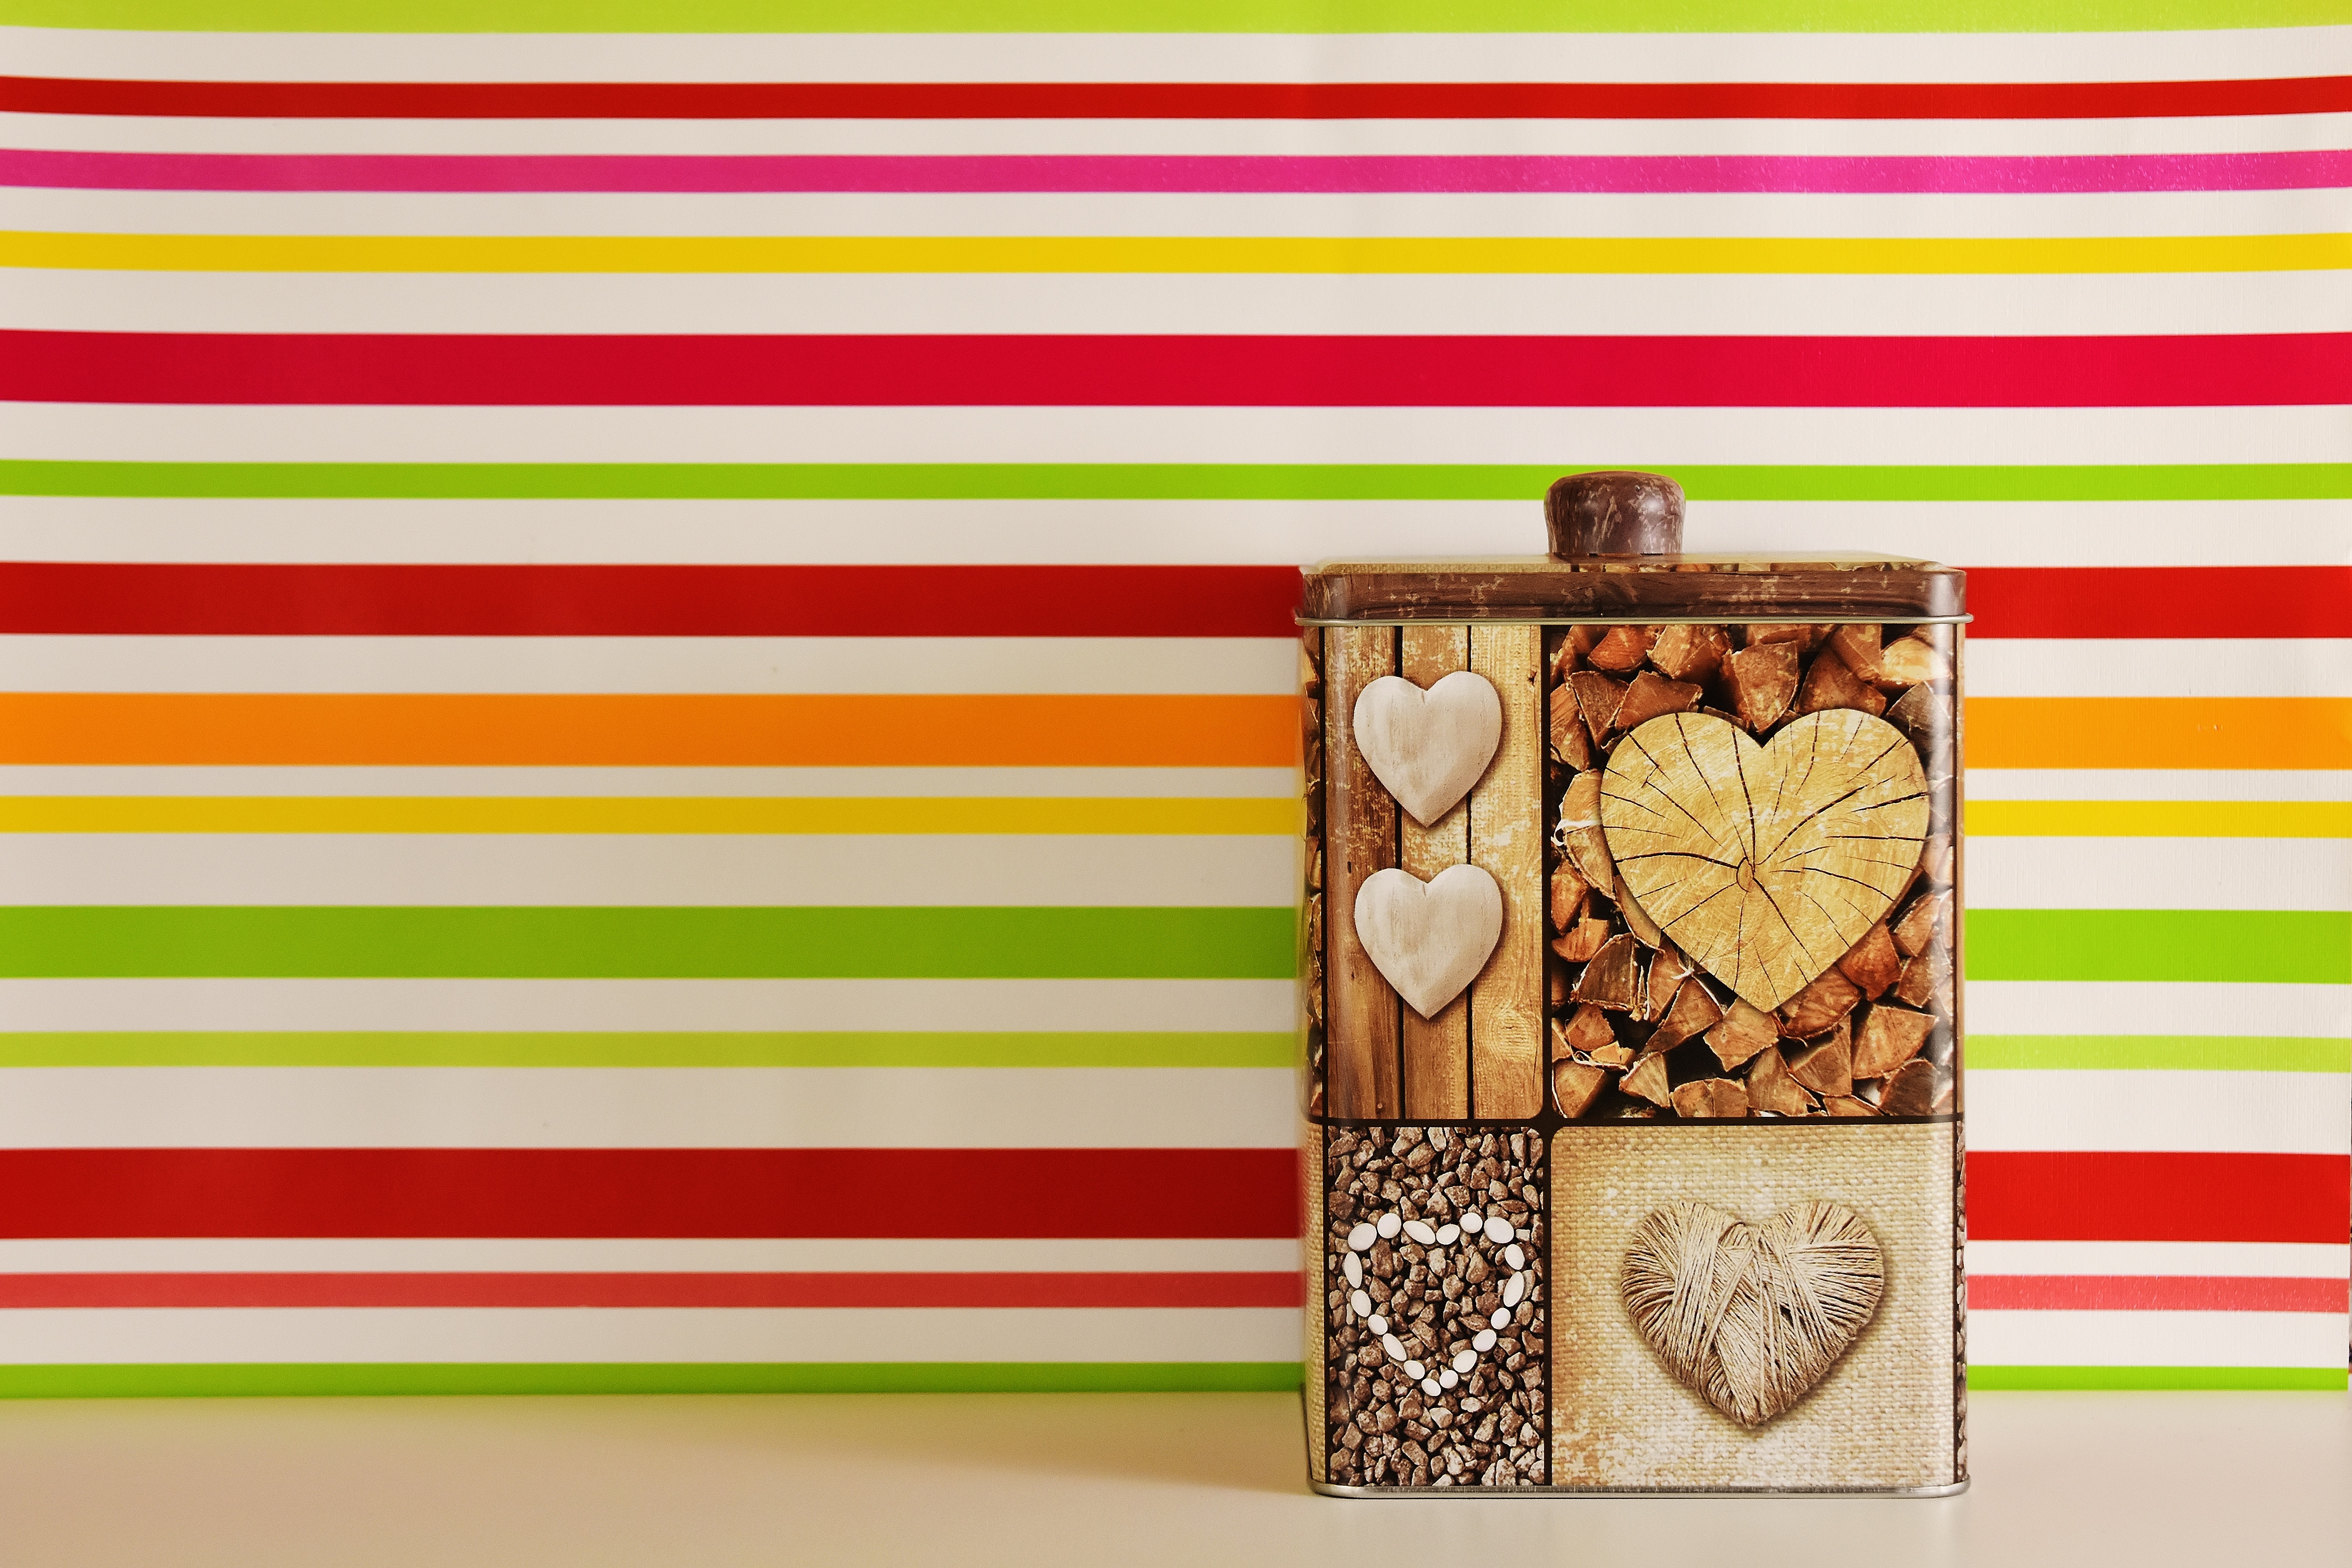
heart, pattern, box, storage, tablecloth, interior design, textile, design, silver, shape, tin can, cookie jar, storage jar, metal cans